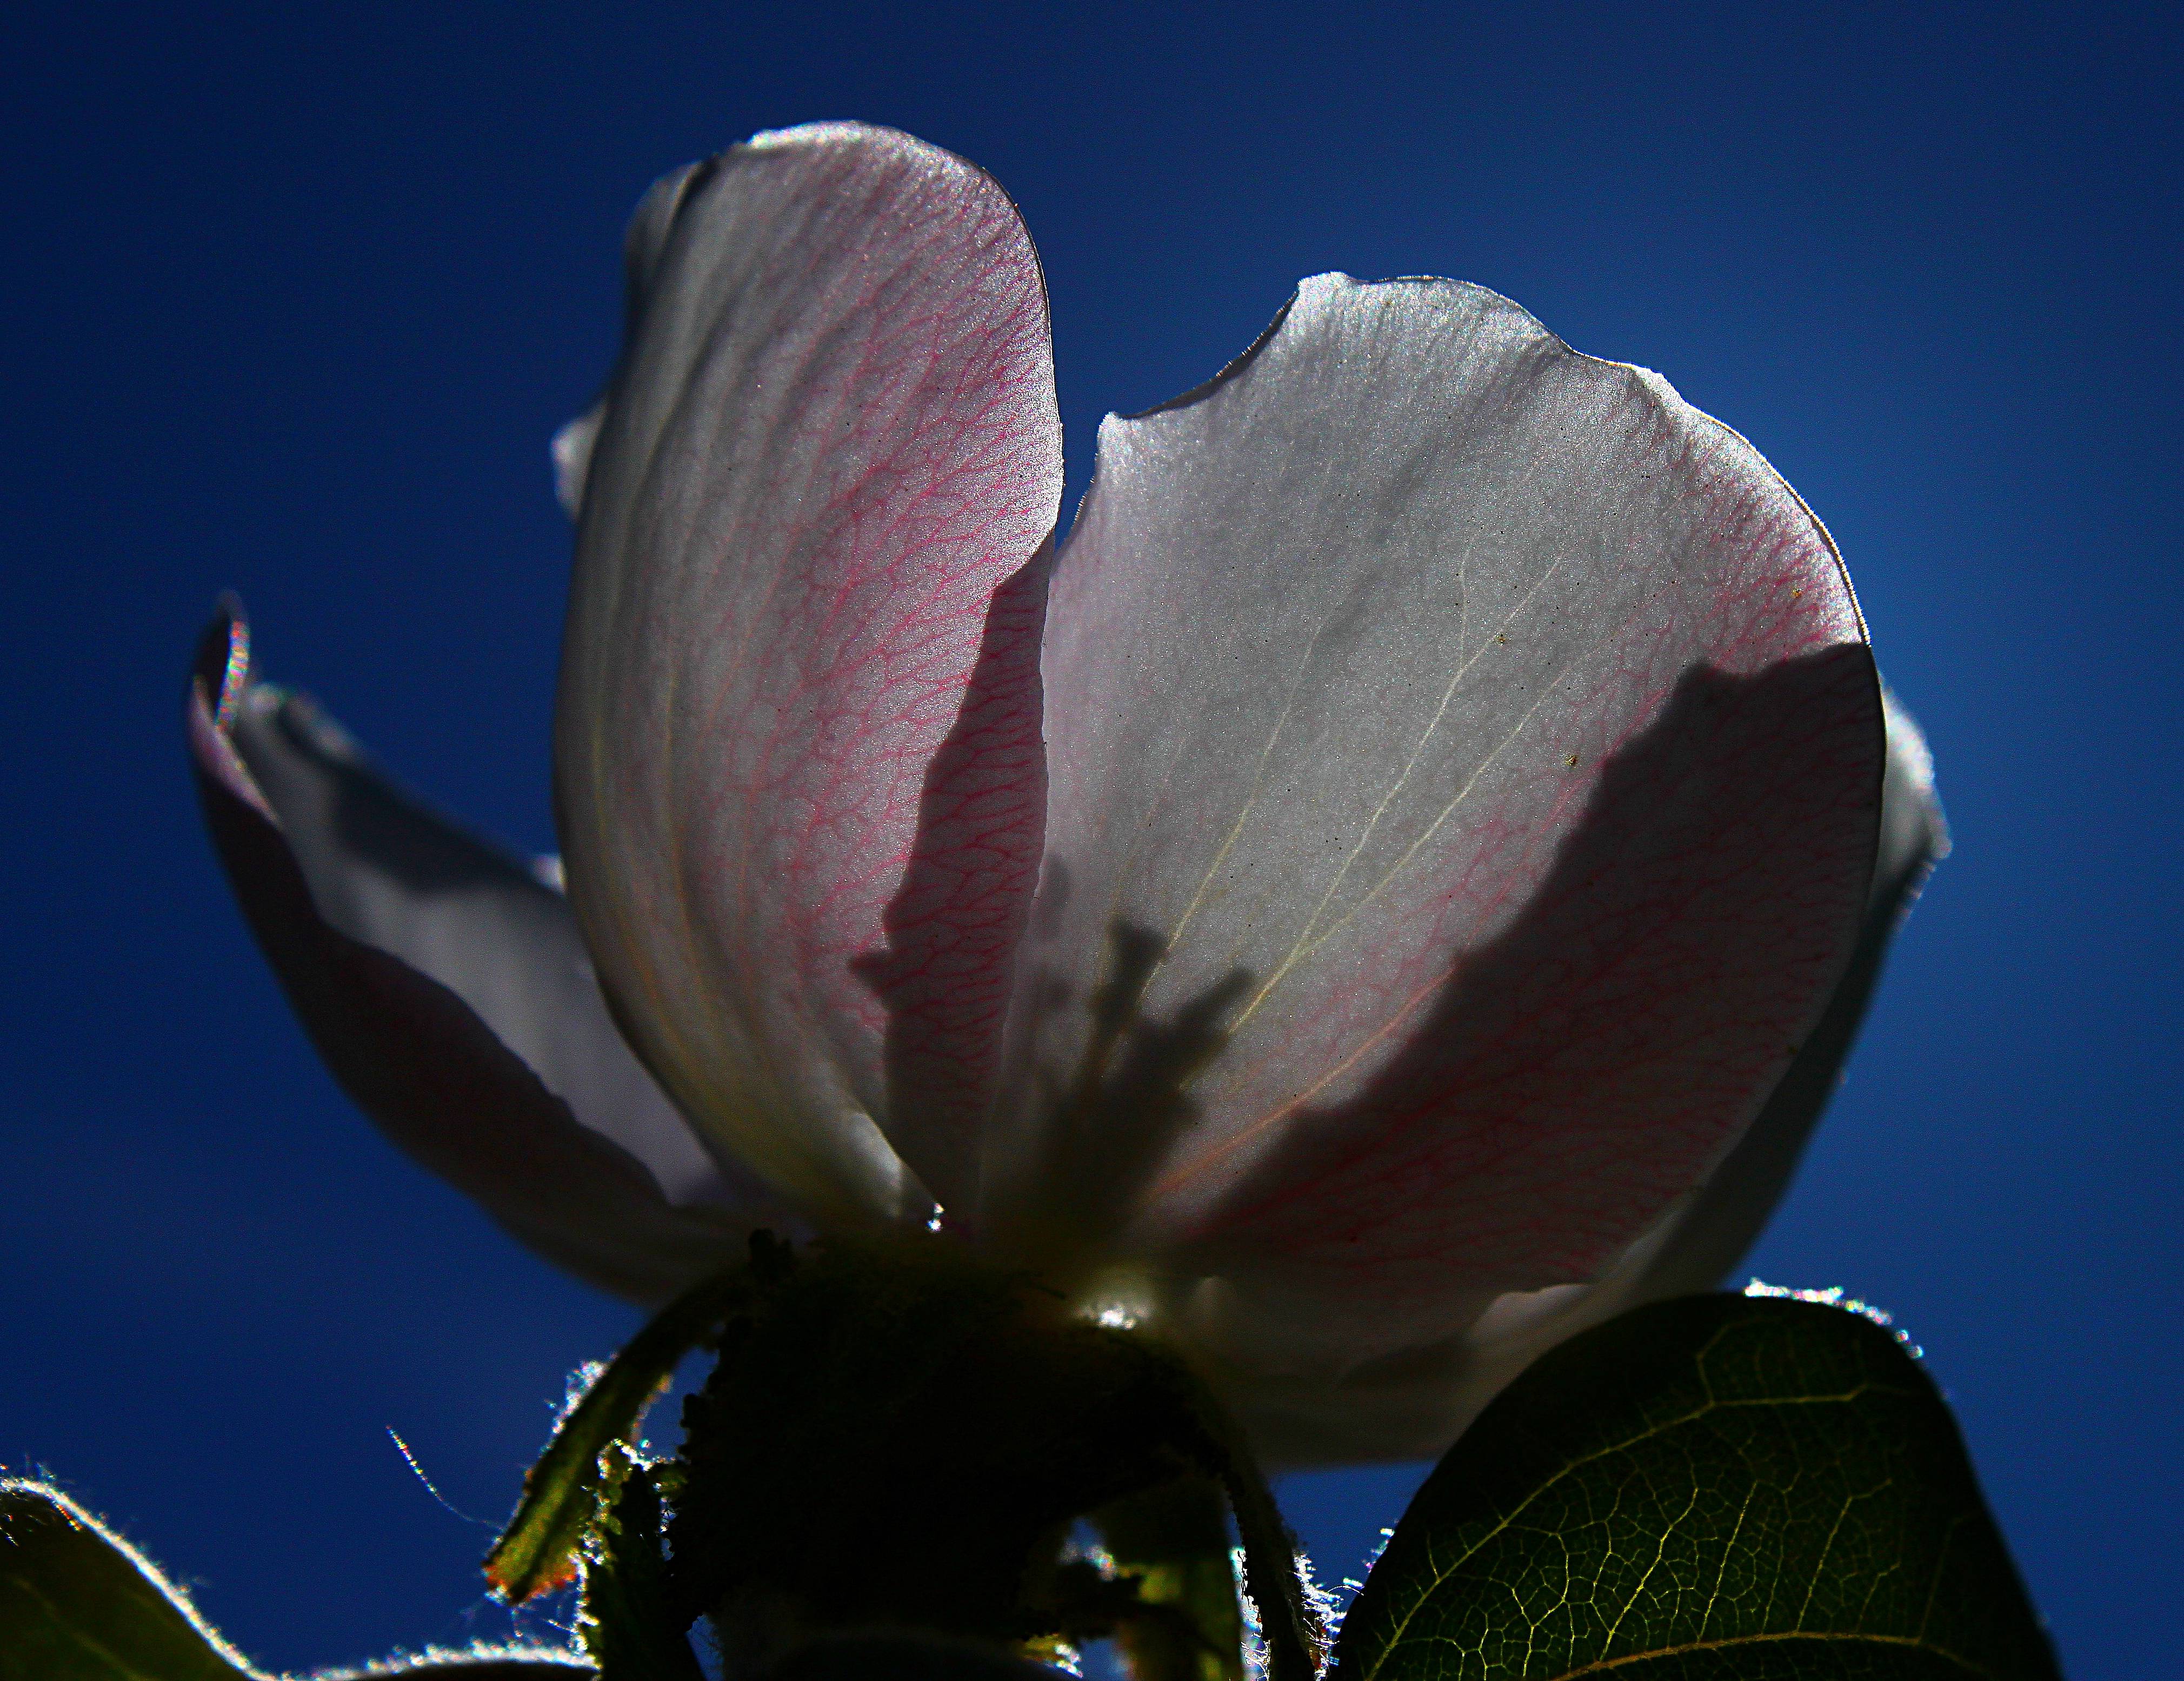
nature, blossom, plant, flower, petal, macro, blue, flora, flowers, close up, flores, ggl1, canoneos500d, macro photography, flowering plant, land plant